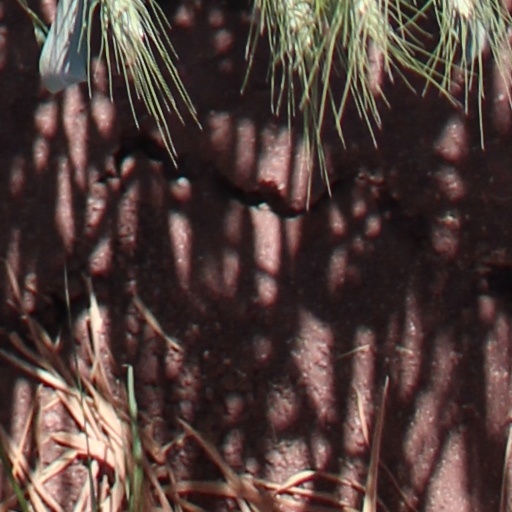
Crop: wheat